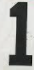
Number: 1